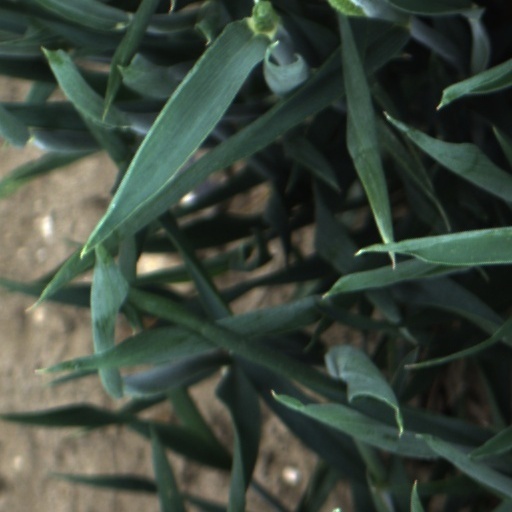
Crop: wheat